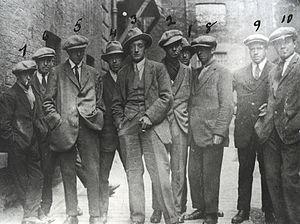
"Le gang du Caire était le nom donné lors de la guerre d'indépendance irlandaise au début des années 1920 à un groupe de 18 officiers des services de sécurité britanniques. Ils avaient été envoyés en Irlande pour infiltrer les organisations nationalistes irlandaises. Par ""infiltrer"", il faut comprendre l'élimination physique des dirigeants républicains les plus importants. Au mois d'octobre 1920, ce gang comptait déjà 17 victimes à son actif. Le gang fut décimé lors du Bloody Sunday.
La guerre d'indépendance irlandaise, guerre anglo-irlandaise ou Tan War désigne la campagne de guérilla que mène l'Armée républicaine irlandaise contre la Police royale irlandaise, l'armée britannique et les Black and Tans en Irlande, de janvier 1919 à juillet 1921.